Julien Mercille

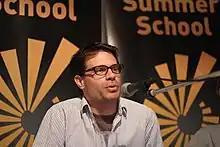
Julien Mercille in 2013

Julien Mercille is an academic at University College Dublin's School of Geography, Planning & Environmental Policy. He has contributed articles to the Irish national media on platforms RTÉ, Newstalk and TV3 (on "Tonight with Vincent Browne").